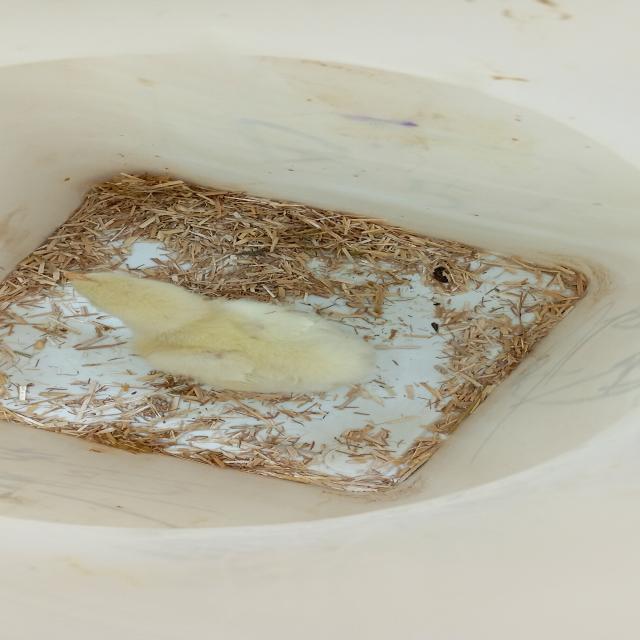
Weight: 116 g